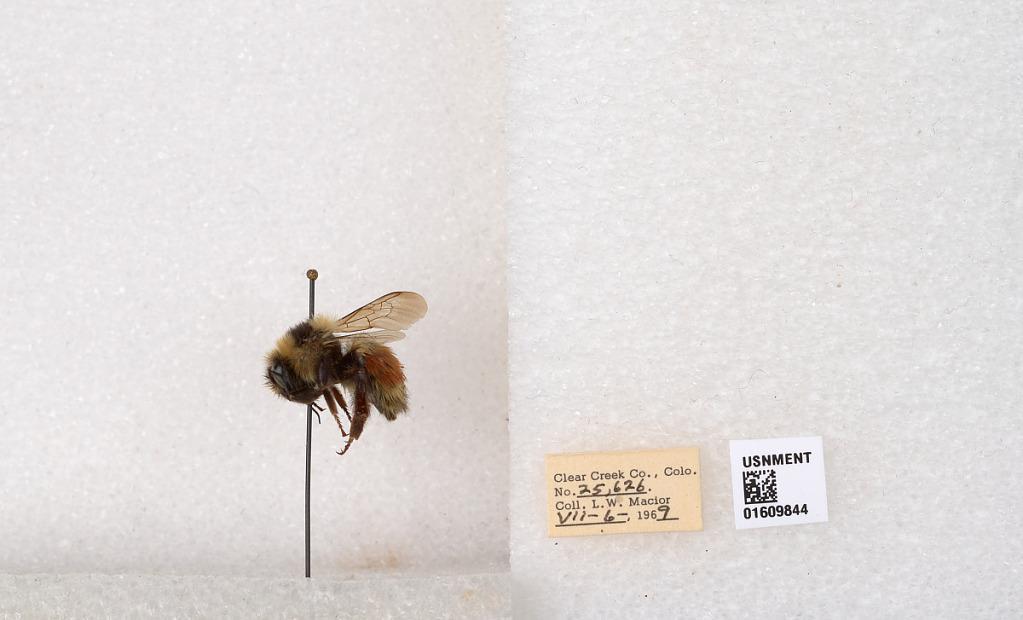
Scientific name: Bombus (Pyrobombus) sylvicola Kirby
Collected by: L. Macior
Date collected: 1969-7-6
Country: United States
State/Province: Colorado
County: Clear Creek
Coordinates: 39.6856, -105.645